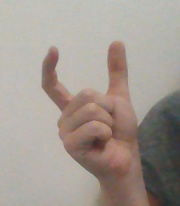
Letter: nun